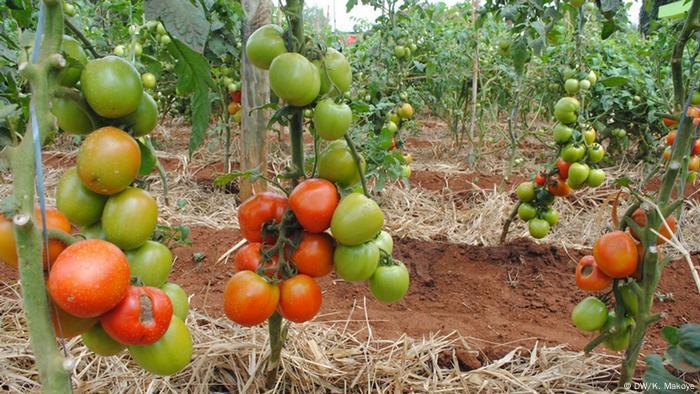
Shamba lililolimwa na kupandwa mimea jamii ya nyanya, iliyo na matunda yenye rangi ya kijani pamoja na nyekundu ambayo tayari yamekomaa, yatavunwa na kupelekwa viwandani kwa ajili ya kuchakatwa na kutengeneza bidhaa mbalimbali.